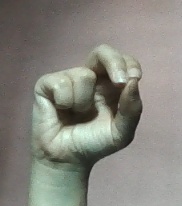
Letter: gaaf